Max Steel (2013 TV series)

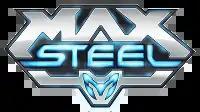

Max Steel is a CGI–animated science fiction action-adventure superhero television series co-produced by Mattel Playground Productions, Nerd Corps Entertainment and FremantleMedia Enterprises. It is a reimagining of its predecessor of the same name, as well as being based on the Mattel action-figure also of the same name. "Max Steel" premiered on March 25, 2013, on Disney XD.